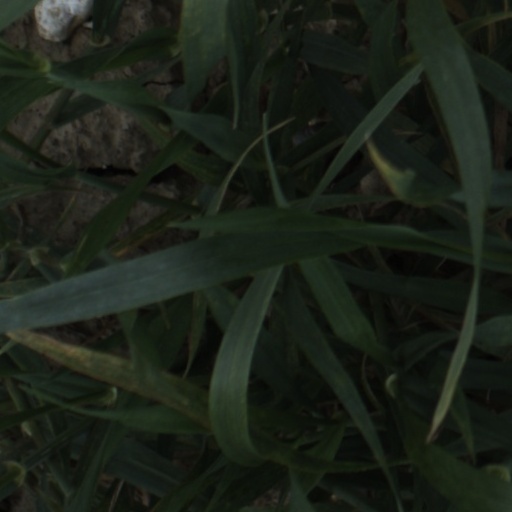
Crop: wheat